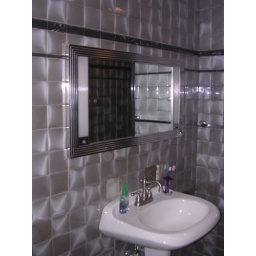
New mirror to spread the length of the wall (sitting in our bedroom at the moment)